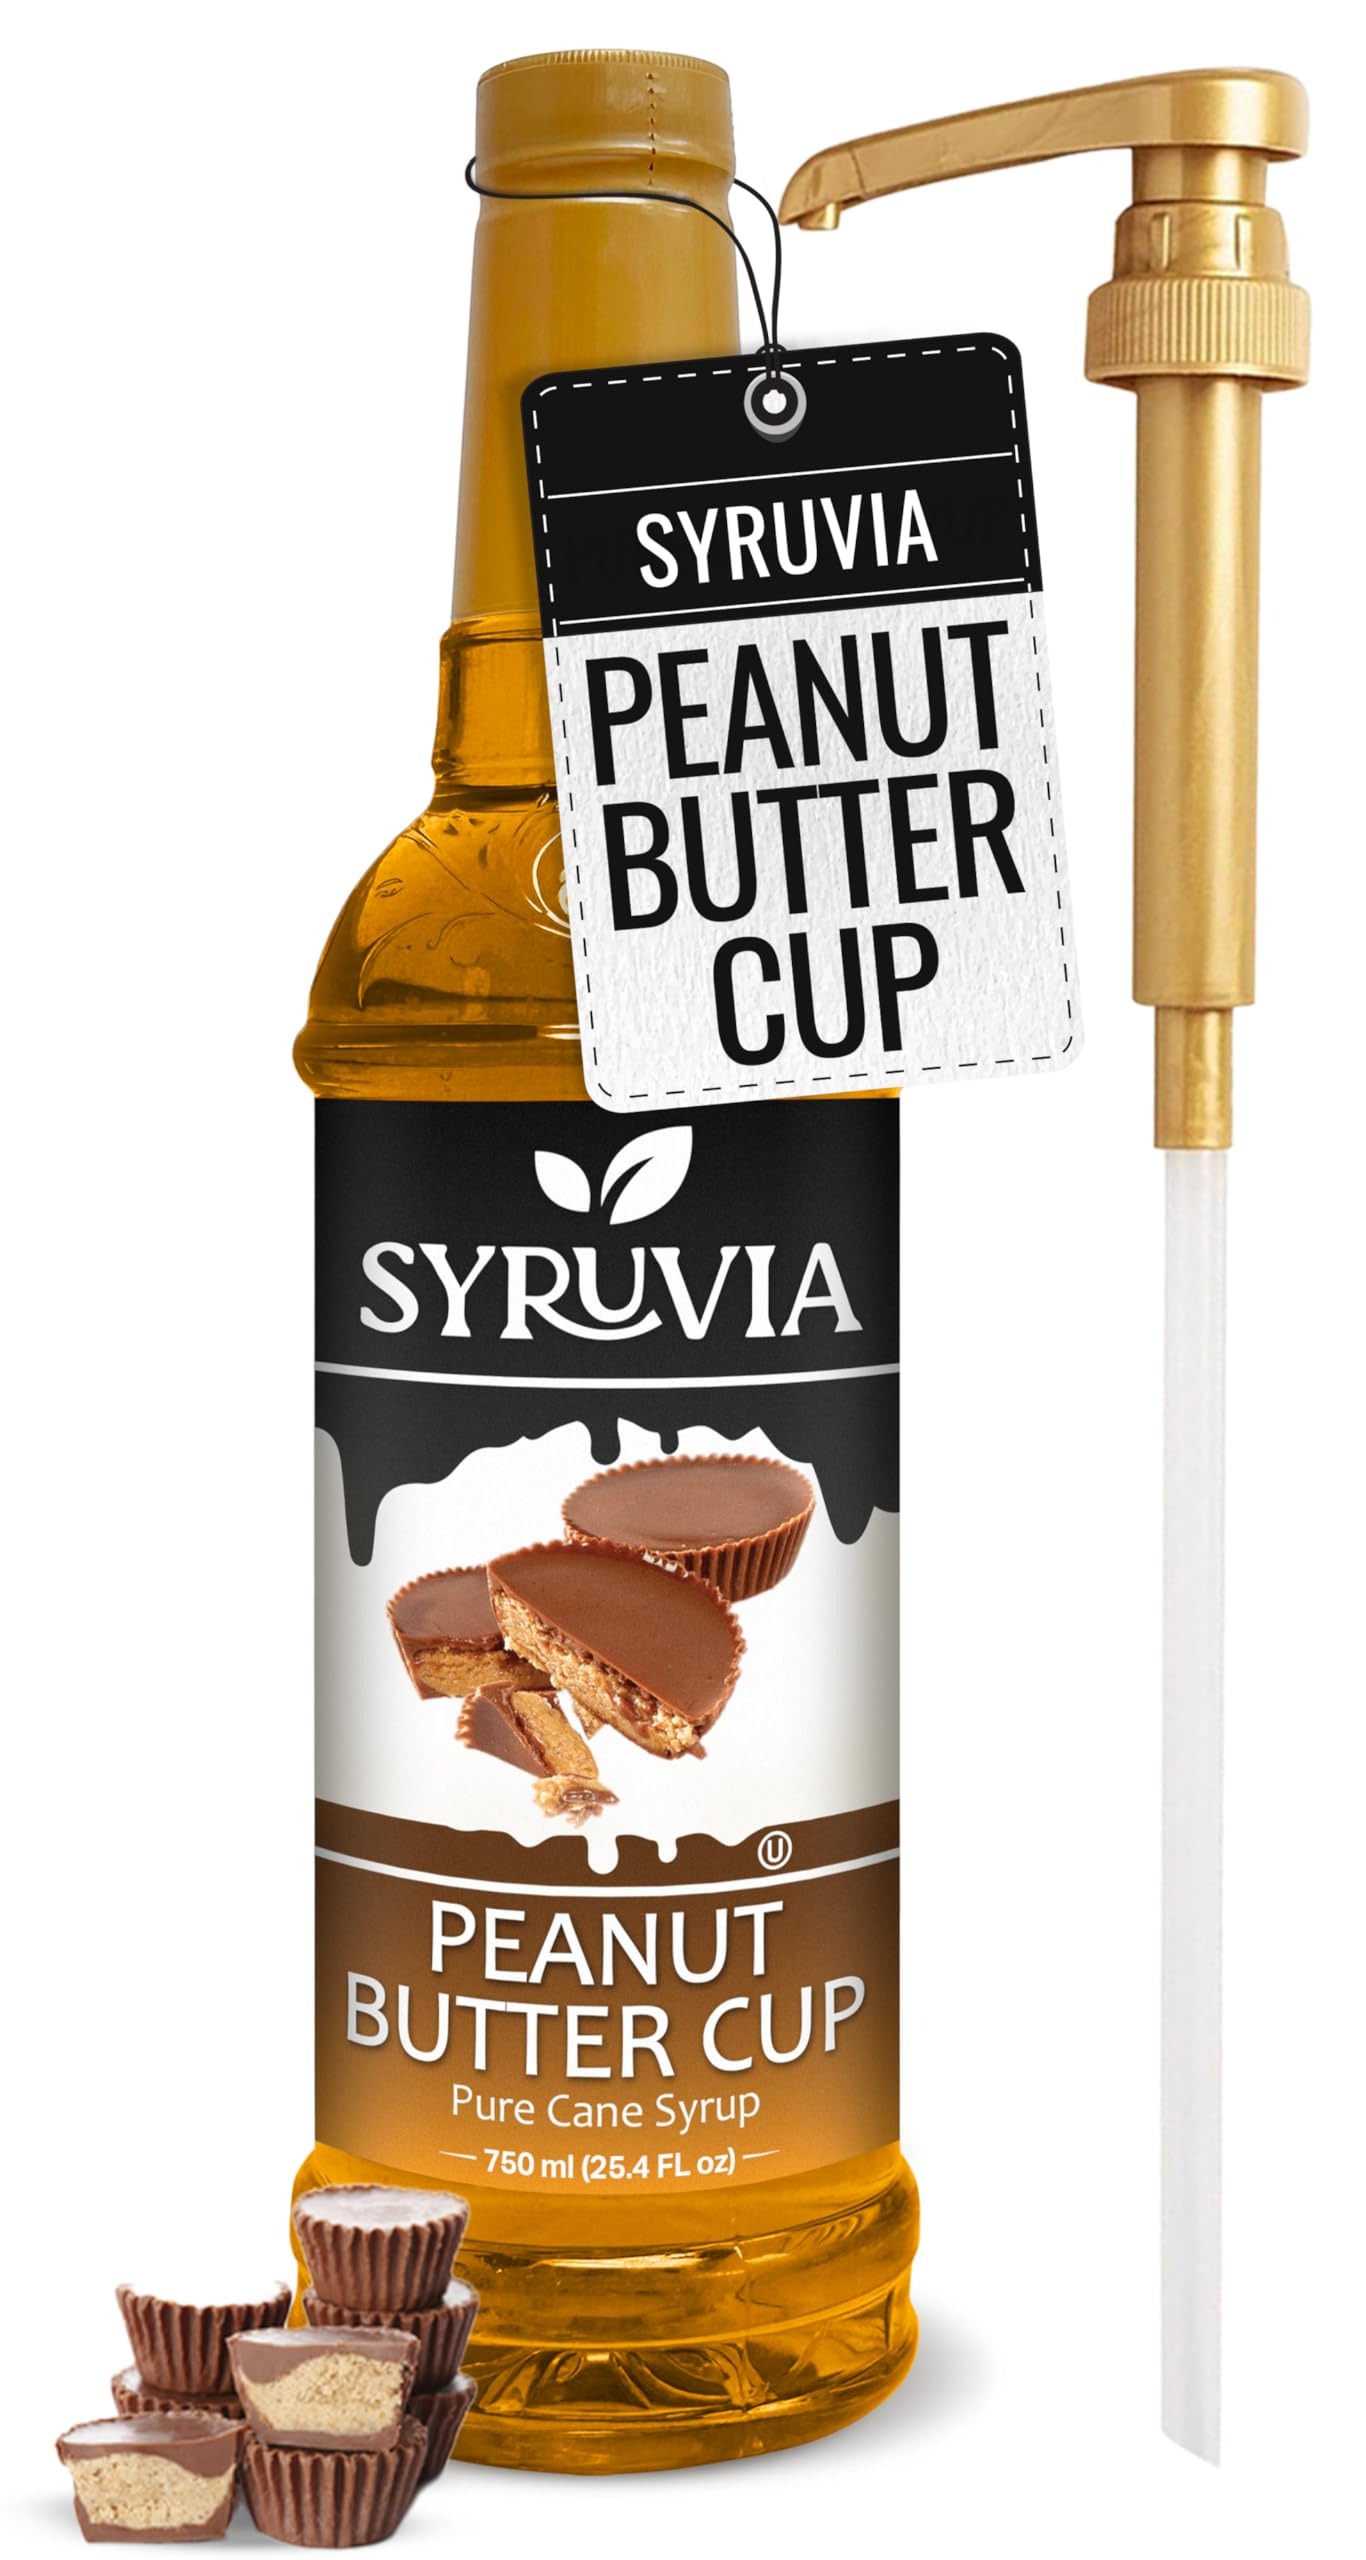
Item Name: Syruvia Peanut Butter Cup Syrup – Peanut Butter Cup Coffee Syrup Flavor, 25.4 fl oz, Kosher, Gluten Free, Perfect for Coffee, Drinks, Soda, Desserts, and More, With Syrup Pump
Bullet Point 1: Elevate Your Coffee: Transform your daily cup of joe into a gourmet experience with our premium coffee syrup. Infused with rich and indulgent flavors, our syrup adds depth and character to your brew, making each sip a delightful treat.
Bullet Point 2: Add Savor to Your Coffee: Awaken your senses and indulge in the delightful taste of coffee flavored to your liking with the Syruvia coffee flavoring syrup ! Our syrups bring savor , aroma and a sweet note that promises to pamper your senses every morning !
Bullet Point 3: Quality You Can Trust: The Syruvia syrups for coffee drinks are made in the USA with the highest quality , most refined ingredients to ensure excellent freshness and the richest taste ! The coffee syrups are Kosher-certified , free of any unnecessary fillers , and contain no added coloring , providing you with a pure and natural coffee experience
Bullet Point 4: Endless Possibilities: Thanks to its intense aroma and delightful taste , our coffee flavoring can be added to a wide range of beverages and desserts , including shakes , lattes , cappuccino , iced coffee , teas , smoothies , protein shakes , oatmeal , porridge and much more !
Bullet Point 5: Made with Pure Cane Sugar: The coffee sauce not only adds texture , creaminess and flavor to your coffee but also rich sweetness ! Made with pure cane sugar , the coffee syrup will elevate your beverages with its incomparable sweetness !
Value: 25.4
Unit: Fl Oz

Price: 14.99